2018–2023 United Kingdom higher education strikes

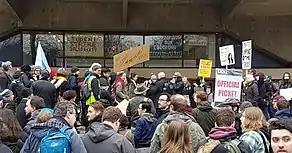
UCU meeting at the University of Edinburgh

Strikes commenced on 23 February, coinciding with an exceptional level of snow and ice from the 2018 British Isles cold wave which added further disruption to education. With the commencement of strikes, UUK agreed to meet UCU for further negotiations on 27 February. Leaked emails suggested they would not negotiate on UCU's key issue, retaining defined benefits. The meeting led to an agreement to undergo conciliation through Acas, the UK's national industrial dispute conciliation body. UCU tabled and published a set of proposals which it argued was consistent with the majority of UUK members' positions in USS's earlier consultation, but strikes were not called off.